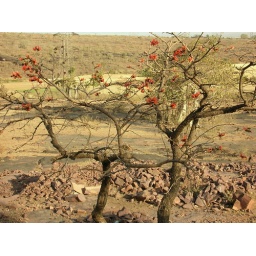
The lone tree in Bhojpur is devoid of leaves but has bright red flowers